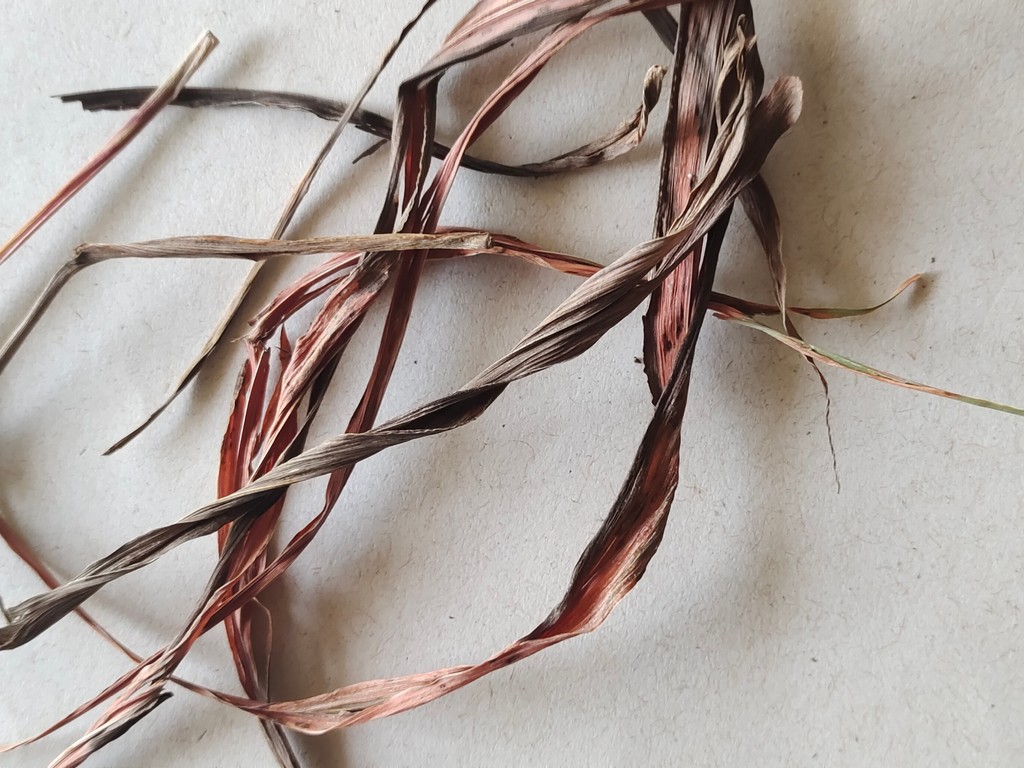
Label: Dried